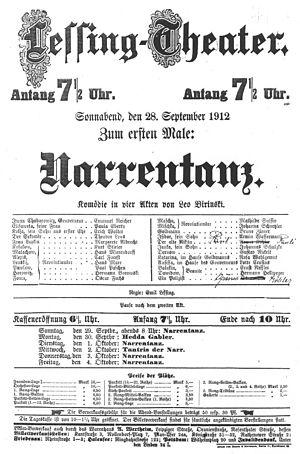
Leo Birinski fut dramaturge, scénariste et réalisateur. Il travailla en Autriche-Hongrie, aux États-Unis et dans l'Allemagne de la République de Weimar. En tant qu'auteur de théâtre, il obtint sa plus grande popularité en Europe entre 1910 et 1917 avant d'être oublié. Jusqu'à sa mort, il écrivit essentiellement des scénarios.